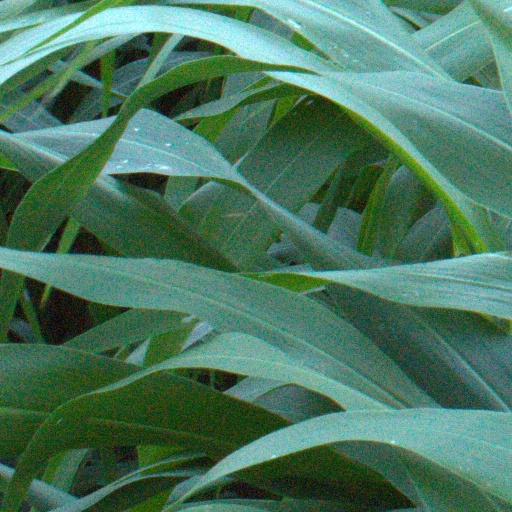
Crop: sorghum